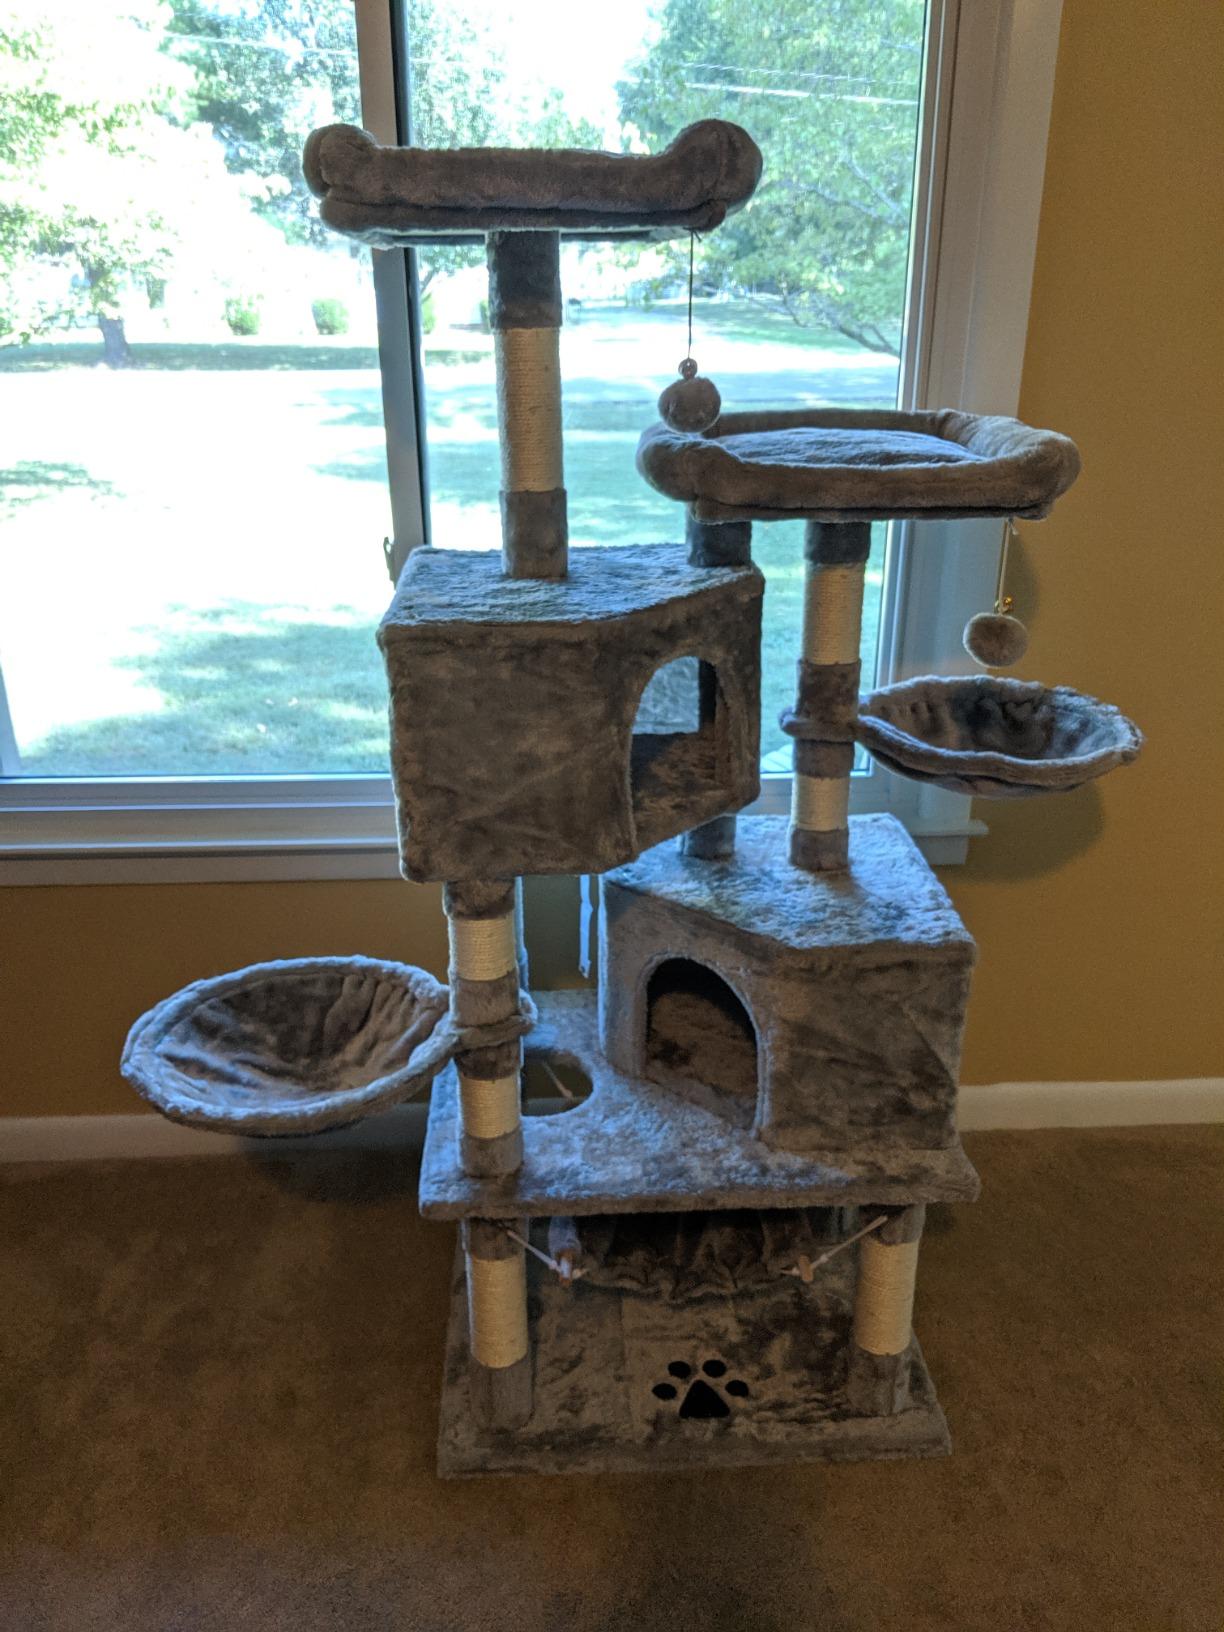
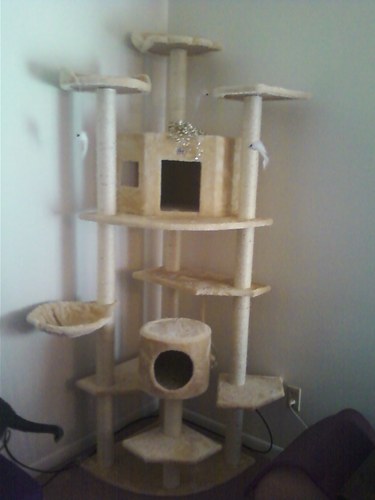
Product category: items_cat tree
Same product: no